1st New York Cavalry Regiment

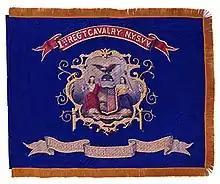
Regimental banner of 1 NY Cav

The 1st New York Cavalry Regiment was a regiment in the Union Army in the American Civil War . It was also known as the Lincoln Cavalry, Carbine Rangers, Sabre Regiment, and 1st United States Volunteer Cavalry. It was mustered in from July 16 to August 31, 1861. It was mustered out June 27, 1865.